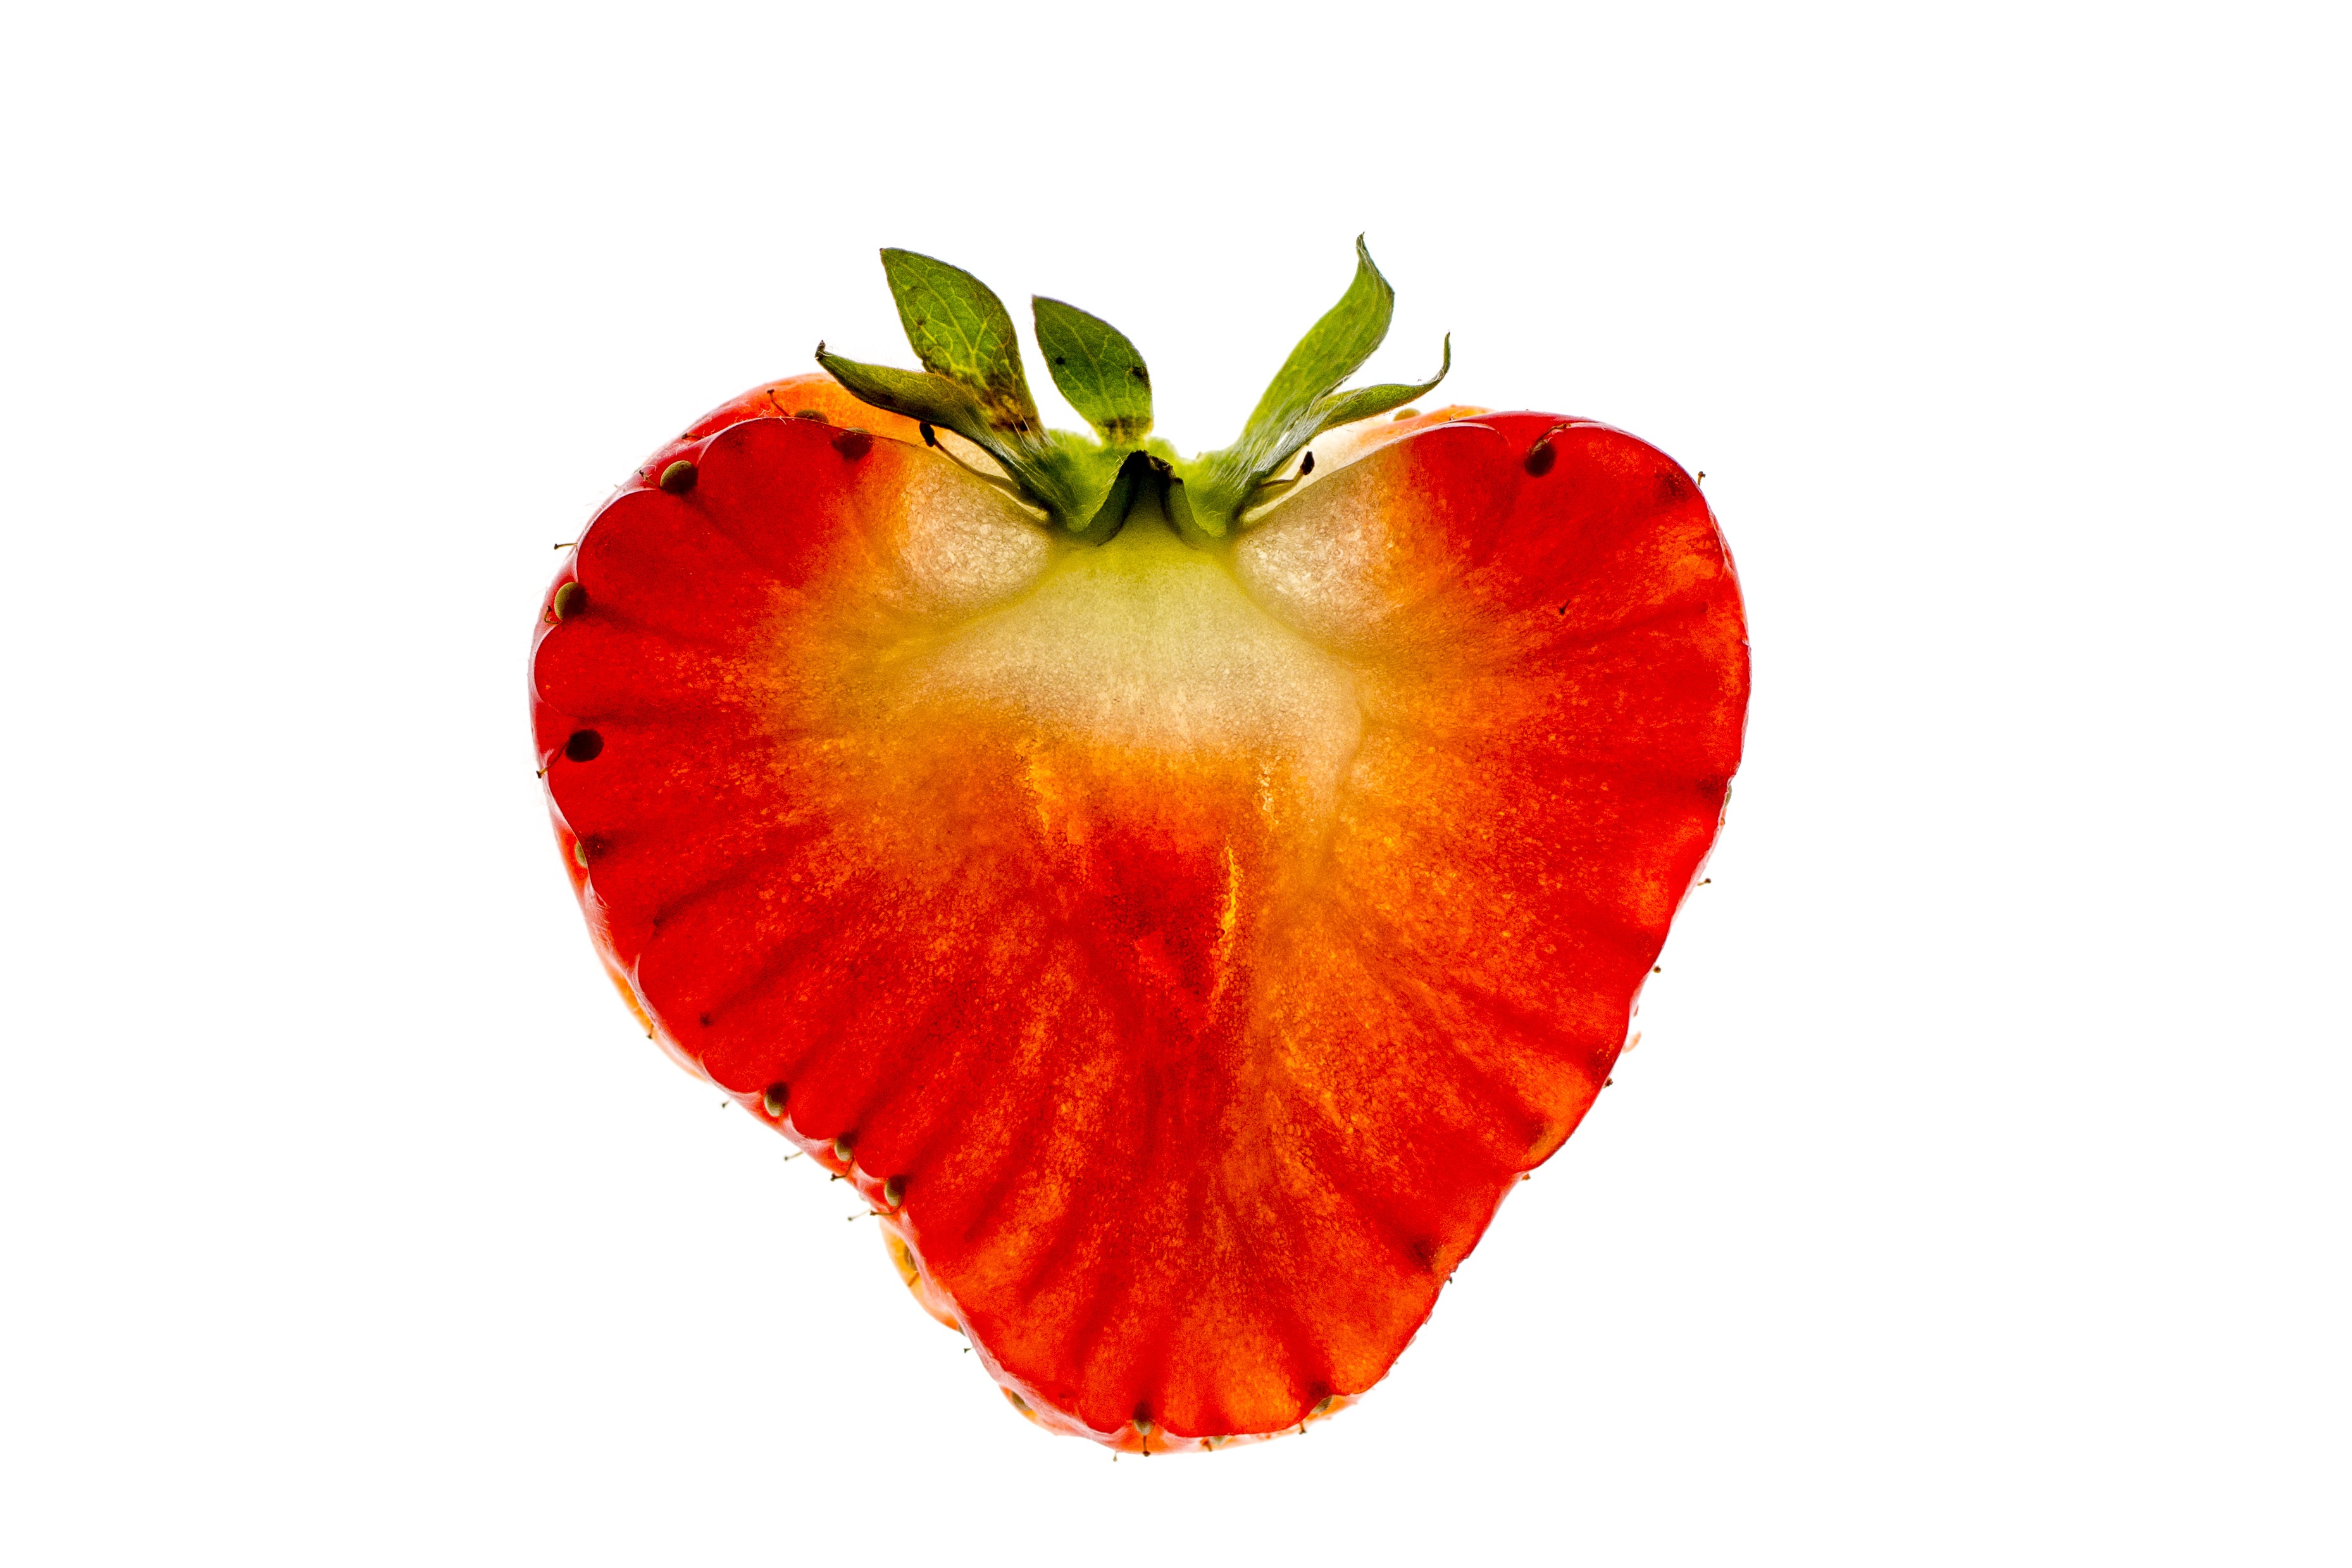
plant, fruit, leaf, flower, petal, heart, food, red, produce, vegetable, macro, strawberry, cut, human body, organ, poppy, strawberries, cross section, white background, flowering plant, land plant